Health in Singapore

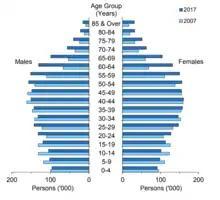
Age Pyramid of Resident Population, Singapore Department of Statistics

The median age of the resident population rose from 40.0 years to 40.5 years between June 2016 and June 2017. Residents aged 65 years and over made up 13% of the resident population in Singapore in 2017, compared to 12.4% in 2016.